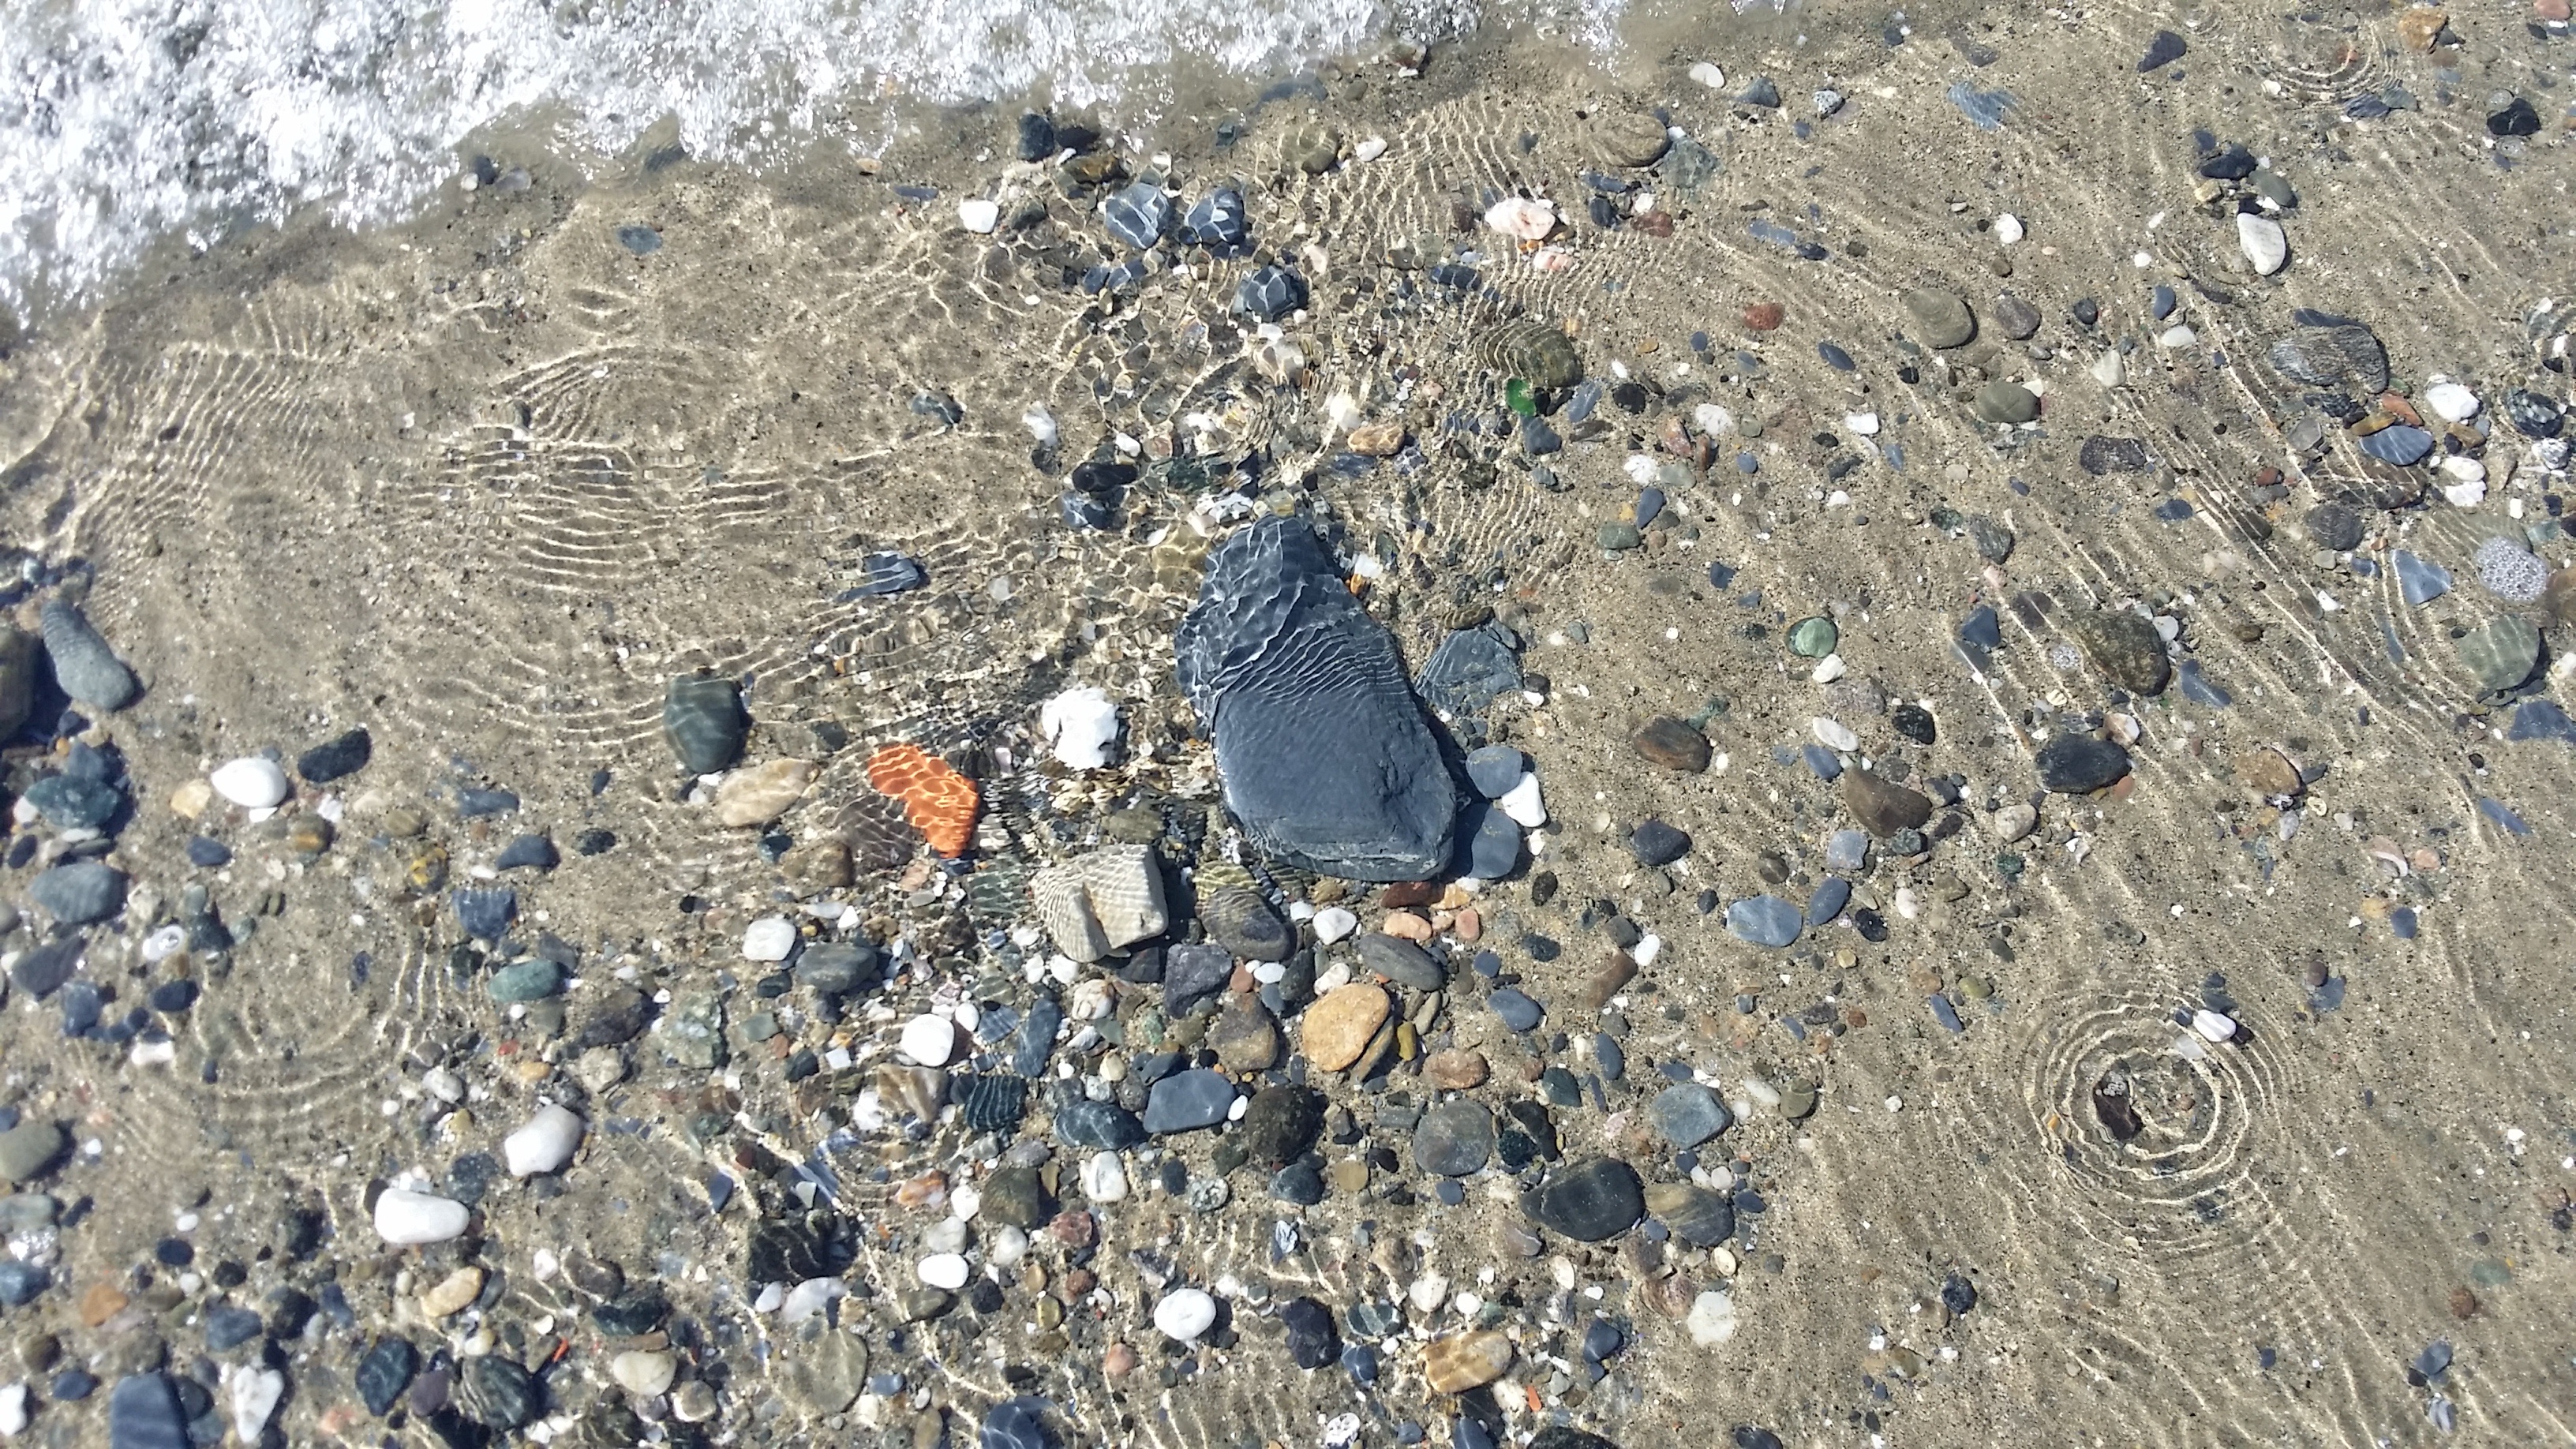
sea, water, sand, rock, ice, material, waves, geology, banks, aerial photography